Ali Sami Yen

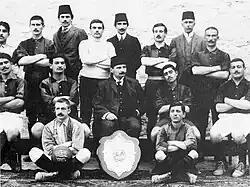
Istanbul Football League champions, Galatasaray, 1909. On foot: Adnan İbrahim, Milo Bakić, Ali Sami Yen, Ahmet Robenson, Asım Tevfik, Emin Bülent, Hamit Hüsnü, Fuat Hüsnü.

Ali Sami Yen was born in Üsküdar, Istanbul, Turkey. He was the son of Sami Frashëri, one of the most famous Albanian writers, philosophers and playwrights.